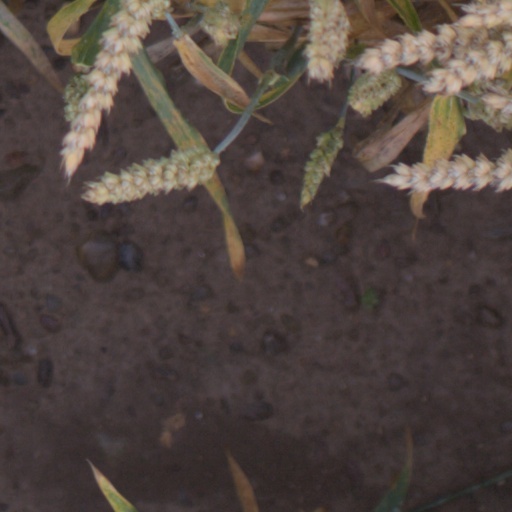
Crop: wheat